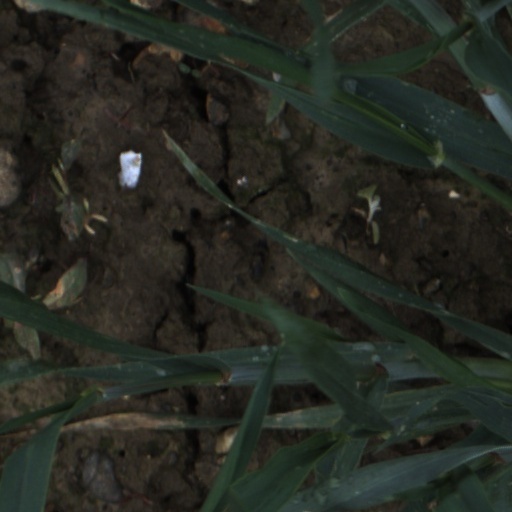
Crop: wheat